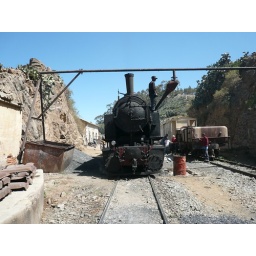
Water stop for a fill up from a large underground reservoir in the hill side which collects water from the hills around